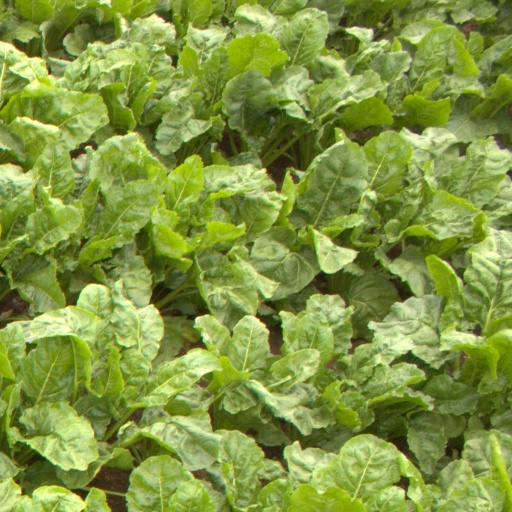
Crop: sugar beet